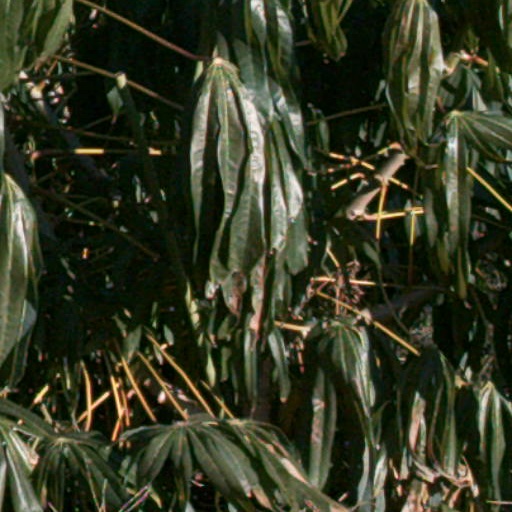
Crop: cassava